University House, Berkeley

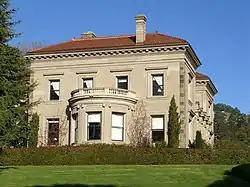
University House (west end)

The University House is a residence and venue for official events on the campus of the University of California, Berkeley. Designed by the architect Albert Pissis and completed in 1911, it was formerly named President's House while it served as the home of the president of the University of California, starting with Benjamin Ide Wheeler and ending with Robert Gordon Sproul. Since 1965, it has been the home of the Chancellor of the Berkeley campus.